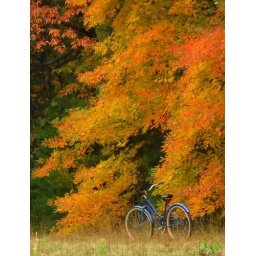
I like the contrast of the cool blue bicycle against the very warm and flaming red and orange leaves.